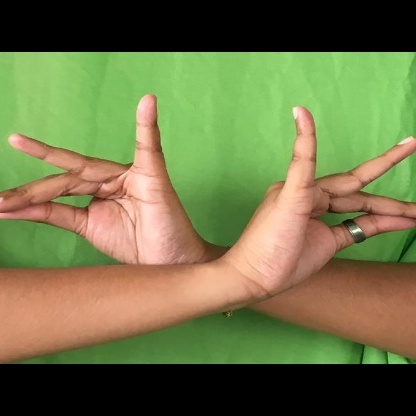
Mudra: Katakavardhana